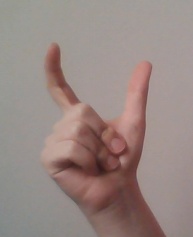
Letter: nun